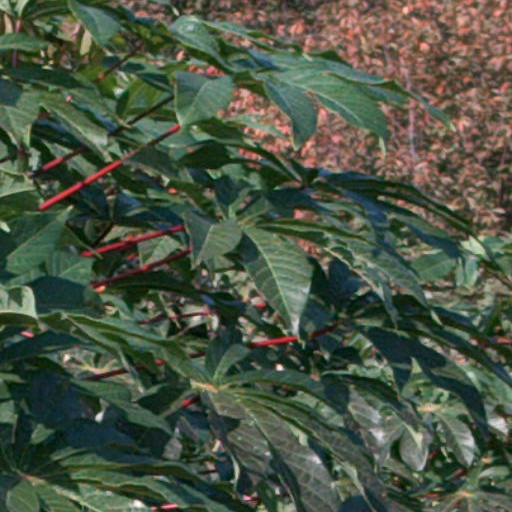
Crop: cassava